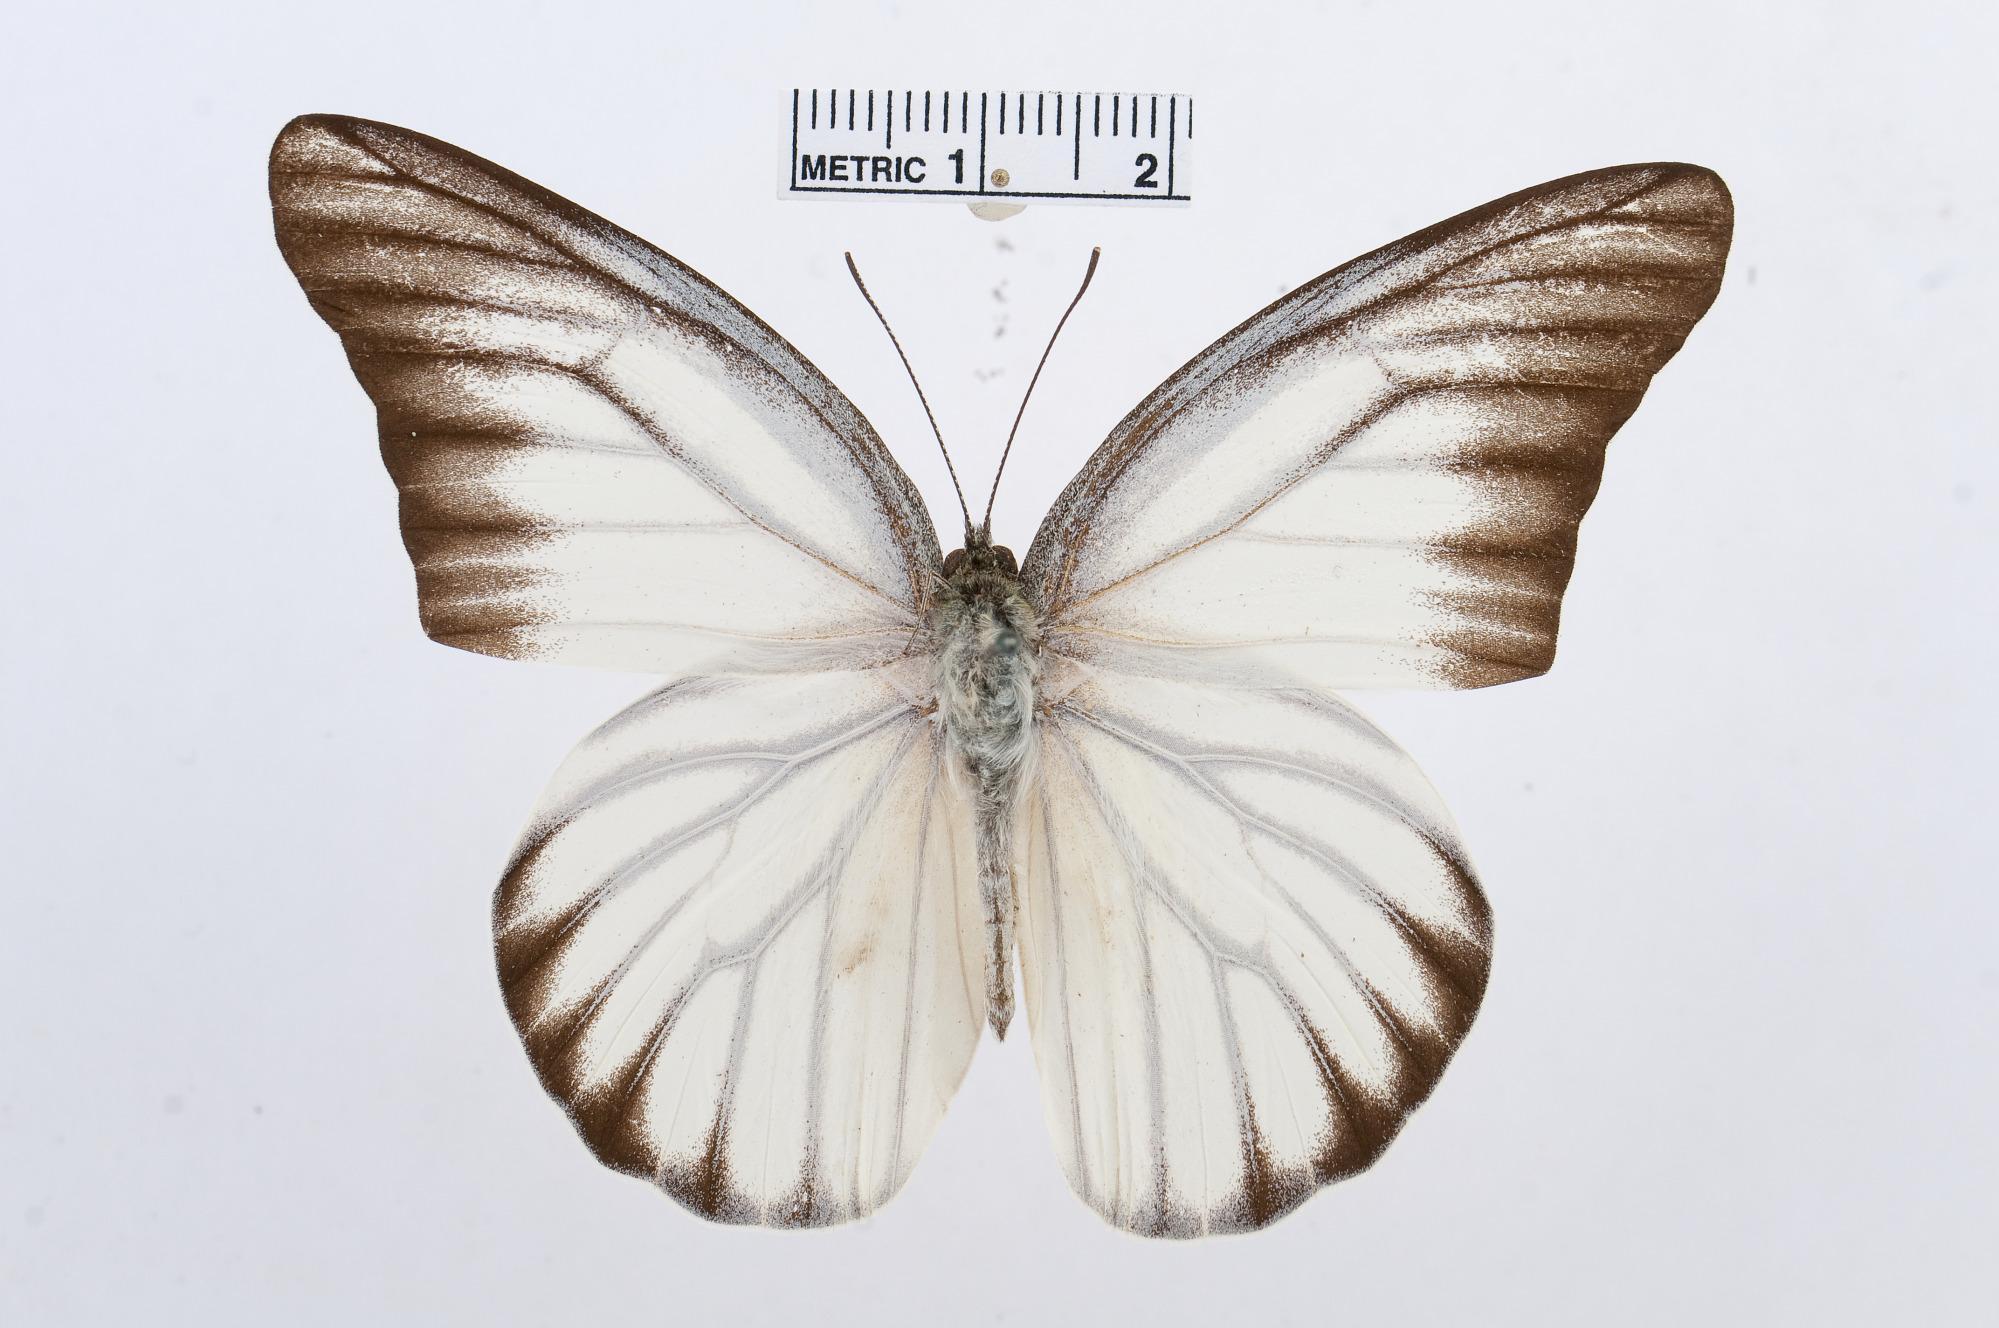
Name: Appias hombroni
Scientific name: Appias hombroni
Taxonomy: Animalia, Arthropoda, Hexapoda, Insecta, Lepidoptera, Pieridae, Pierinae